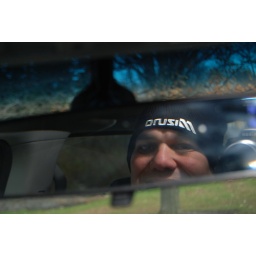
Self Potrait in car mirror